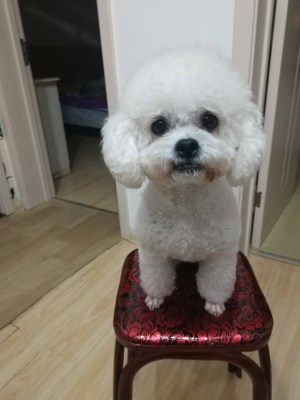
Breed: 3083-n000117-Bichon_Frise